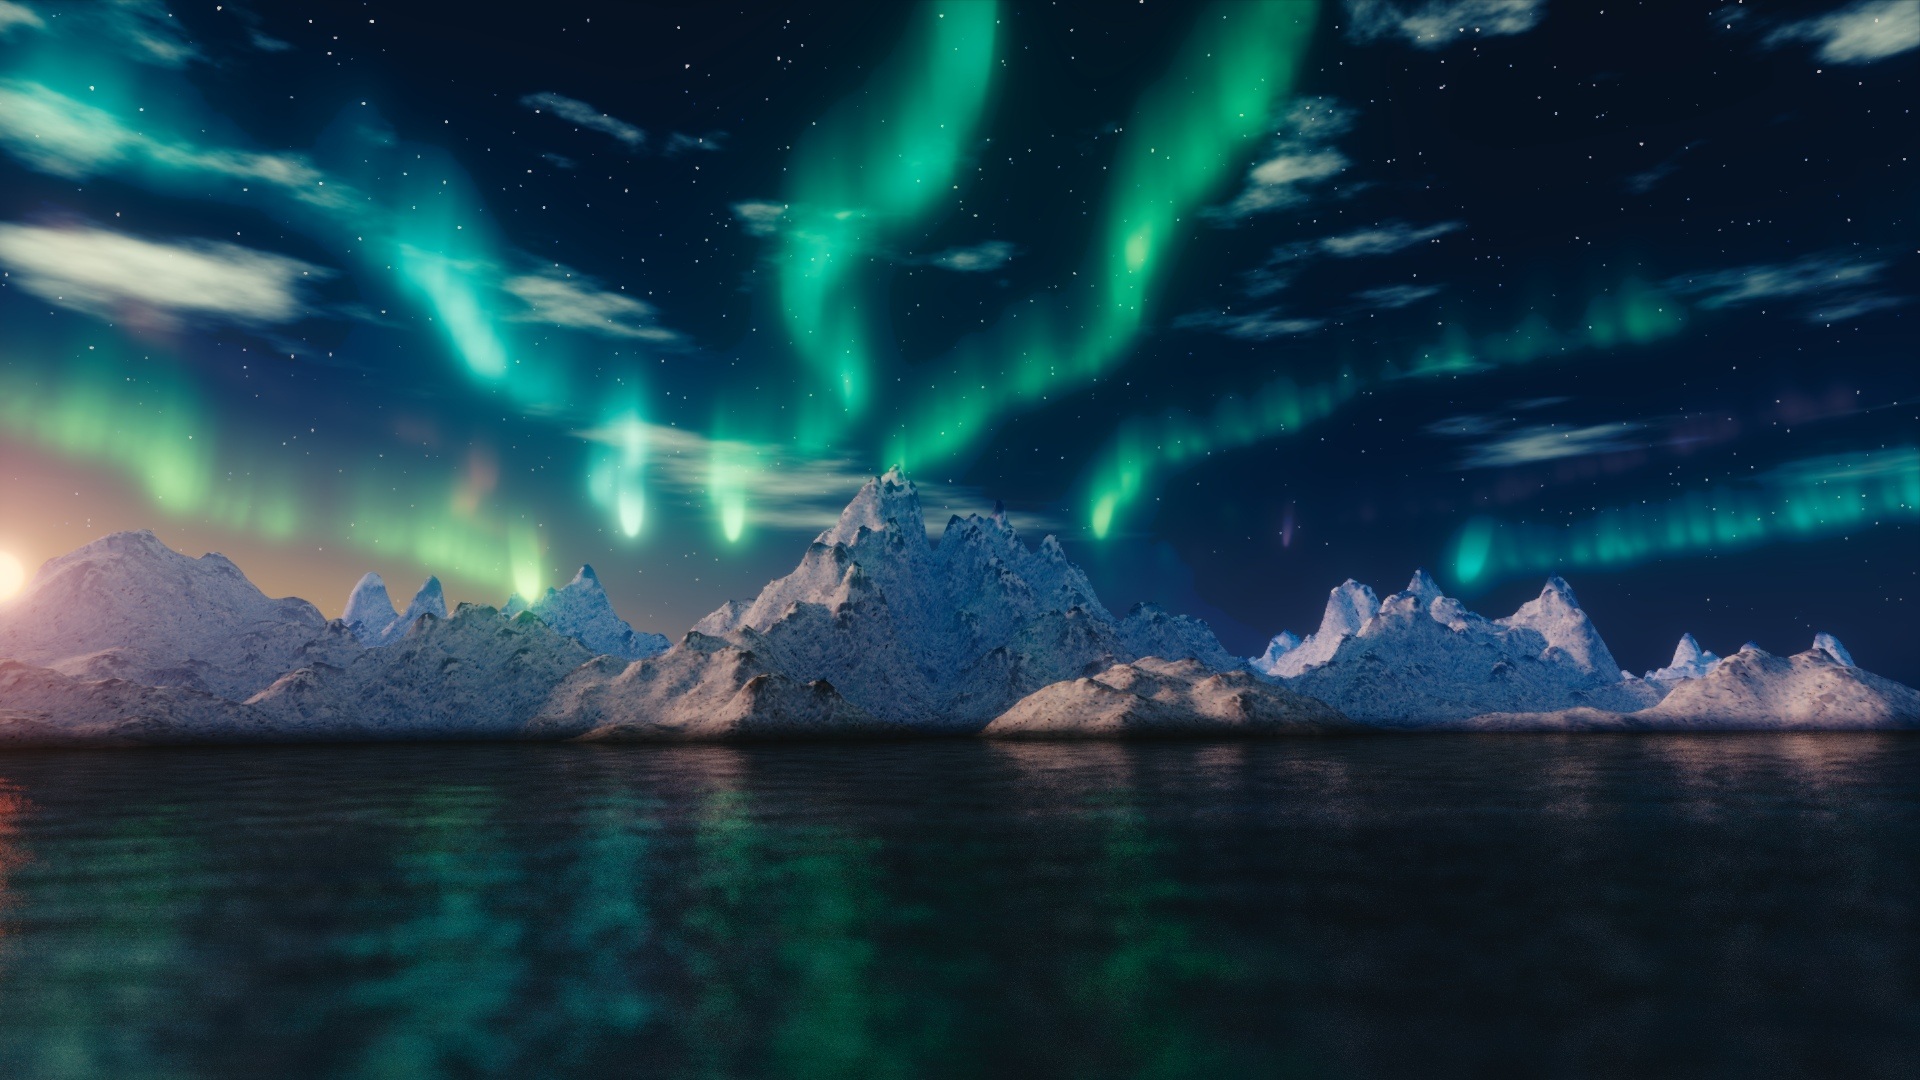
nature, snow, atmosphere, color, aurora, aurora borealis, lights, stars, northern lights, phenomenon, blender, solar flares, computer wallpaper